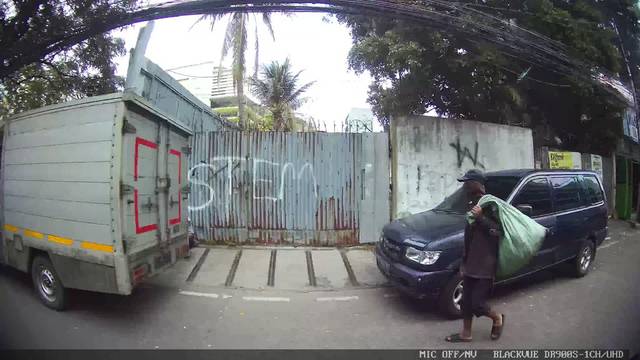
Region: Indonesia
Coordinates: -6.147, 106.818